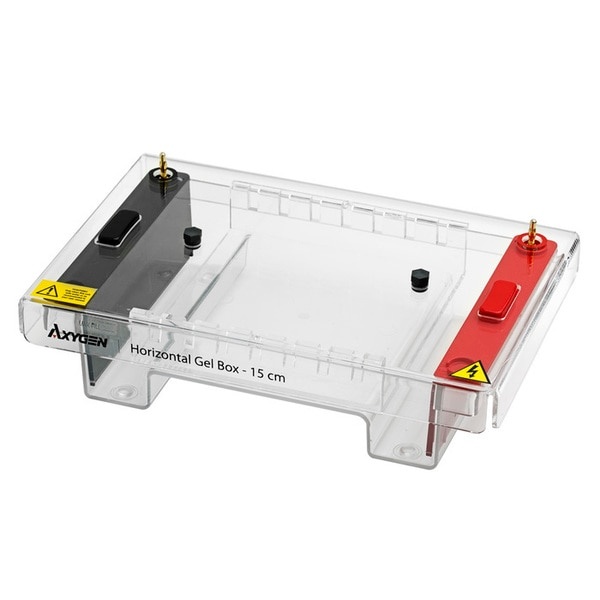
PYREX Pear-Shaped Separatory Funnel, wit
Brand: Corning
PYREX Pear-Shaped Separatory Funnel,wit
Category: Business & Industrial > Science & Laboratory > Laboratory Equipment > Laboratory Funnels > Separatory Laboratory Funnels